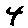
Label: 4